Lord Livingstone 7000 Kandi

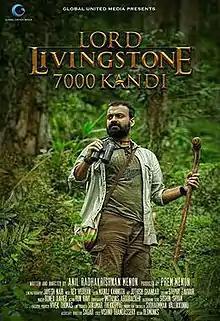
Theatrical release poster

Lord Livingstone 7000 Kandi is a 2015 Indian Malayalam-language fantasy-adventure written and directed by Anil Radhakrishnan Menon. It features an ensemble cast, including Kunchacko Boban, Bharath, Sunny Wayne, Nedumudi Venu, Chemban Vinod, Reenu Mathews, Jacob Gregory, and Sudheer Karamana. The film was produced by Prem Menon under Global United Media. The music was composed by Rex Vijayan, while the background score was by Sushin Shyam. The film was released on 16 October 2015.